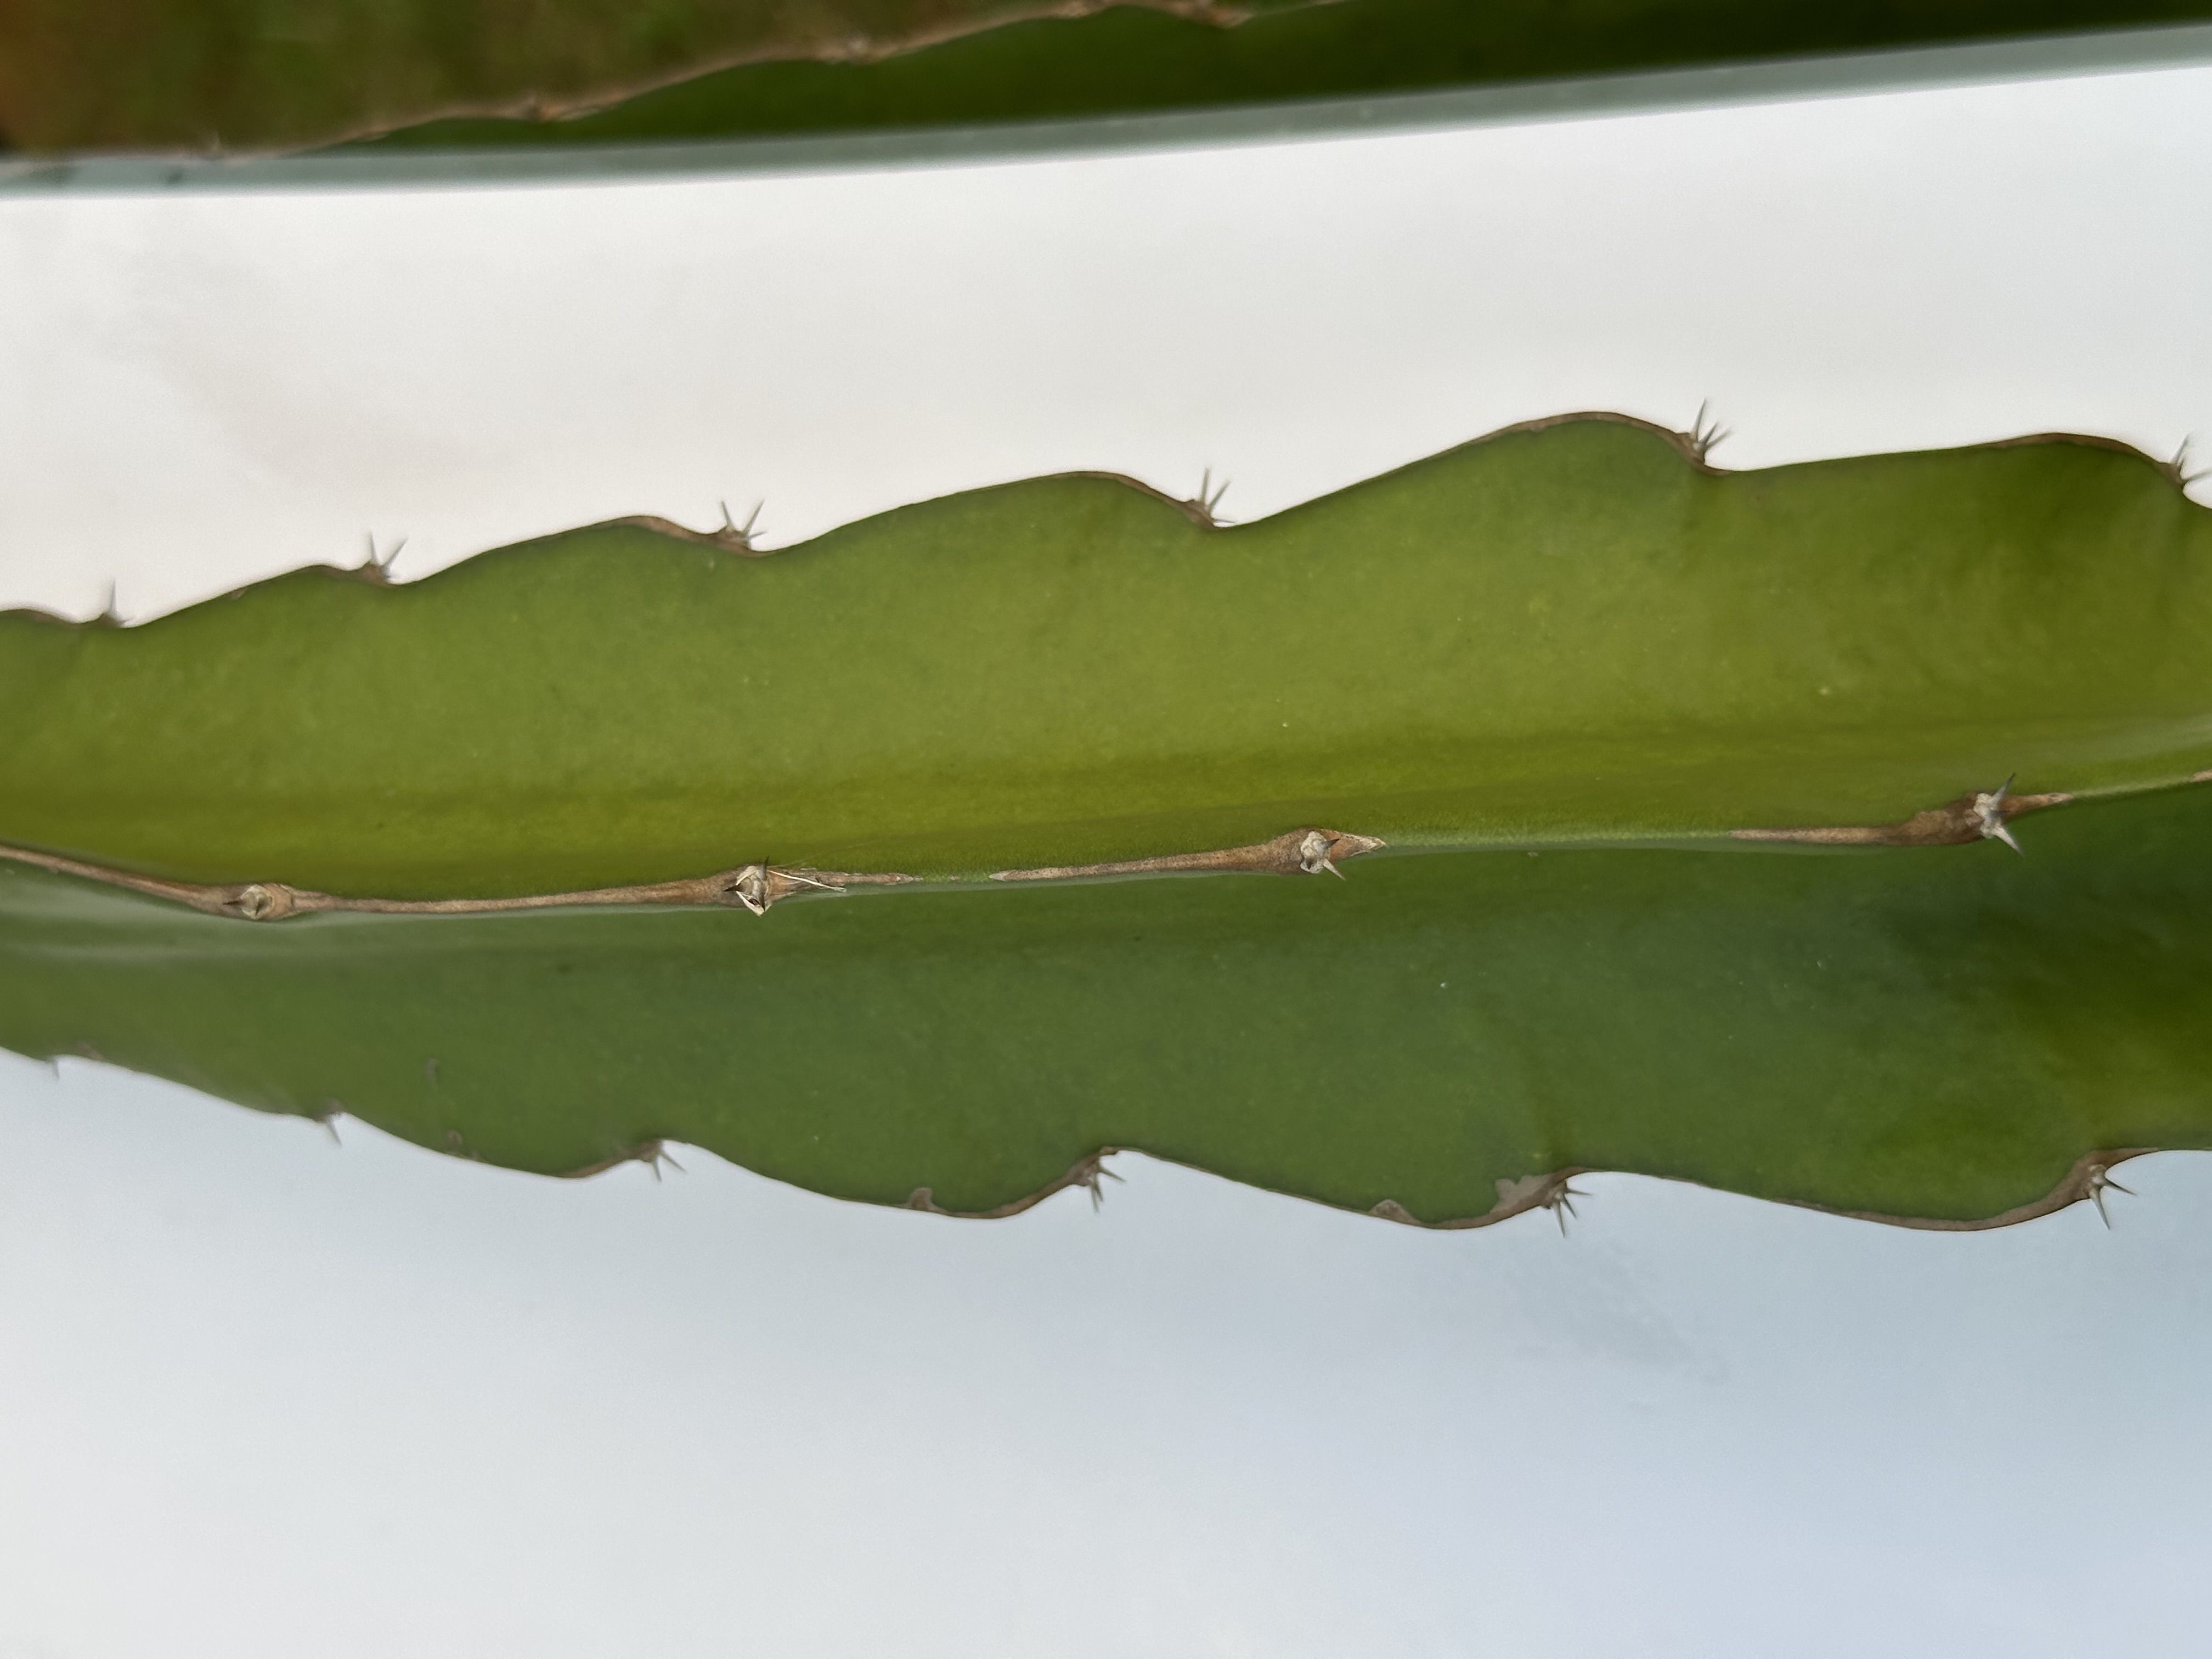
Label: Good leaf